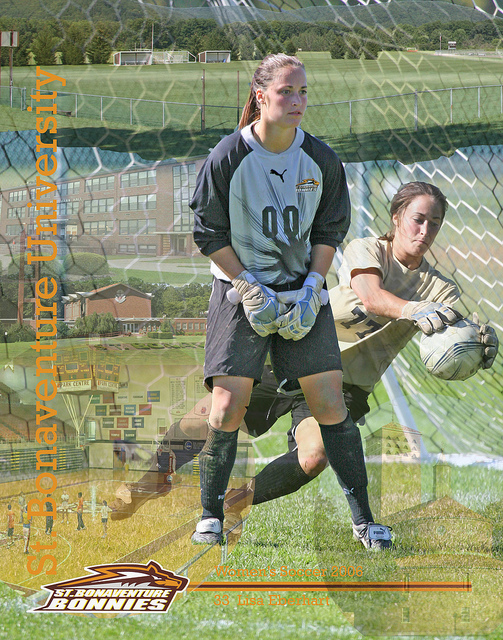
một nữ thủ môn đang bay người để bắt bóng ở phía sau thủ môn khác